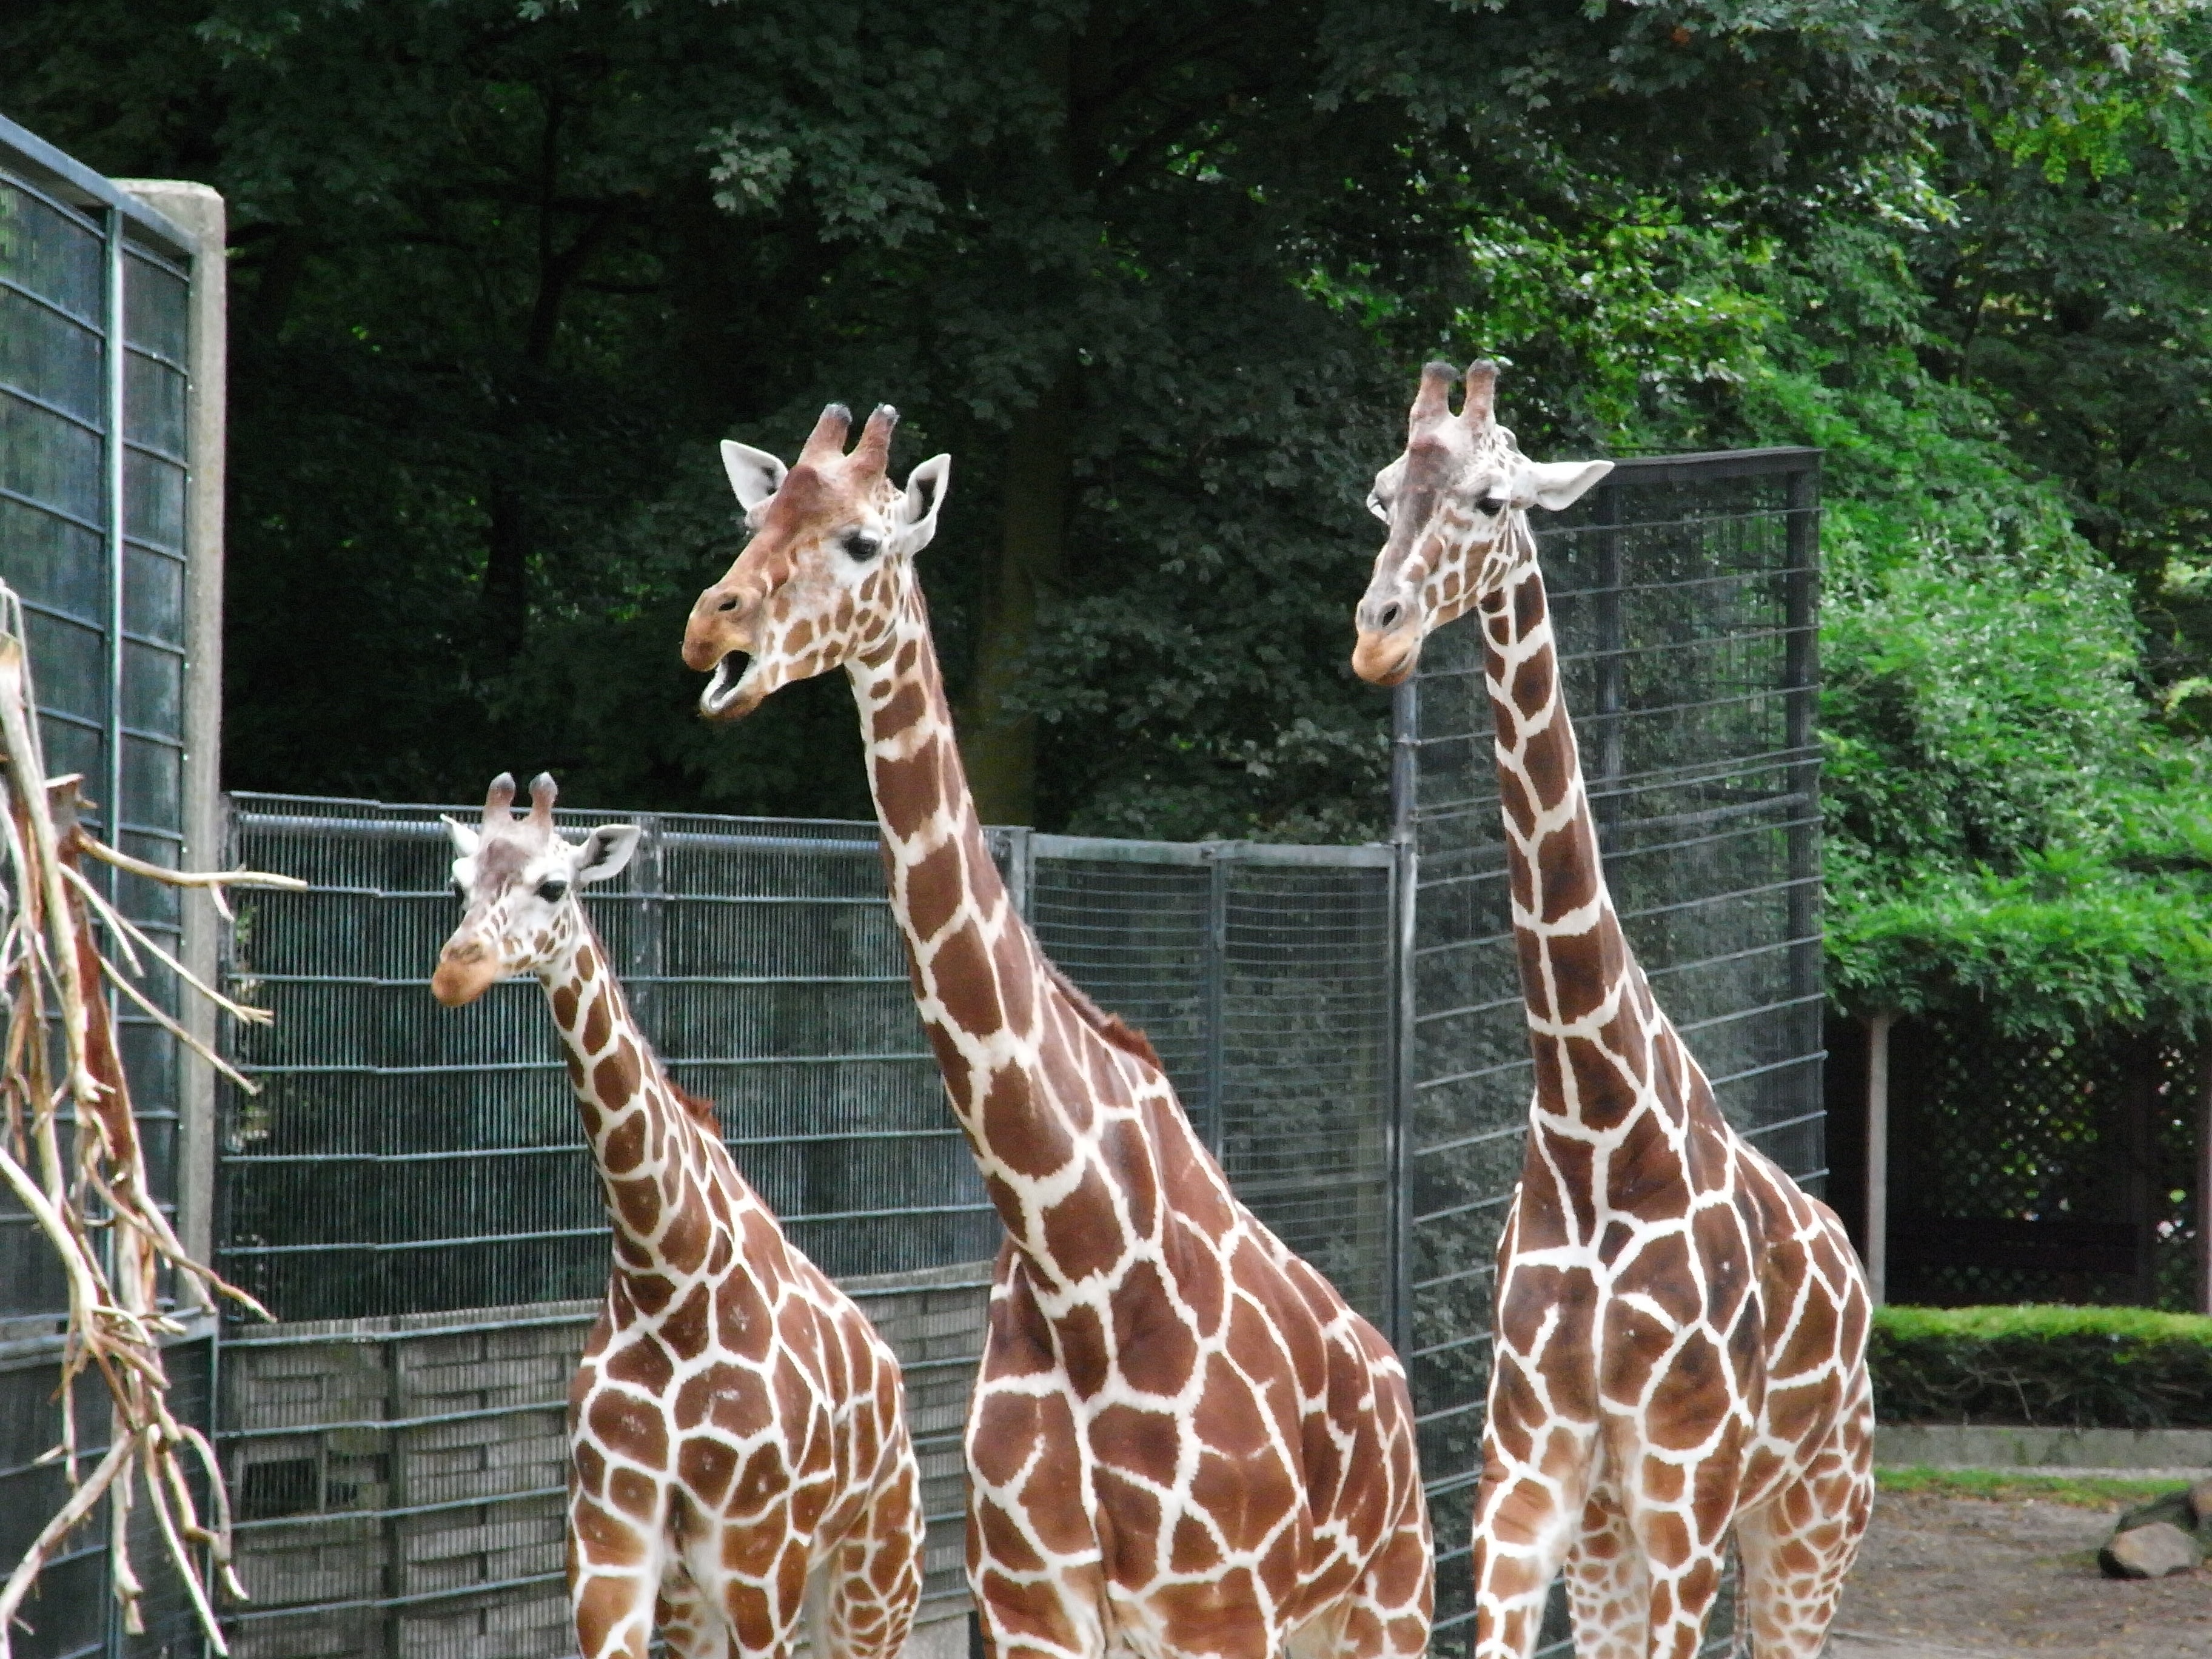
wildlife, zoo, mammal, fauna, wild animal, giraffe, giraffes, giraffidae